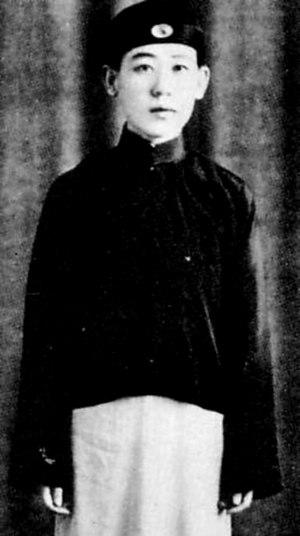
Yoshiko Kawashima, née le 24 mai 1907 à Pékin et exécutée par la justice chinoise à l'âge de 40 ans le 25 mars 1948 dans cette même ville, est une princesse mandchoue élevée au Japon qui fut espionne au service de l'armée japonaise du Guandong et du Mandchoukouo durant la Seconde Guerre mondiale.